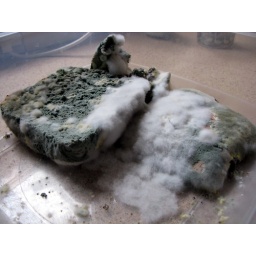
This is what happens to home-made bread when you leave it in a plastic box and forget about it.